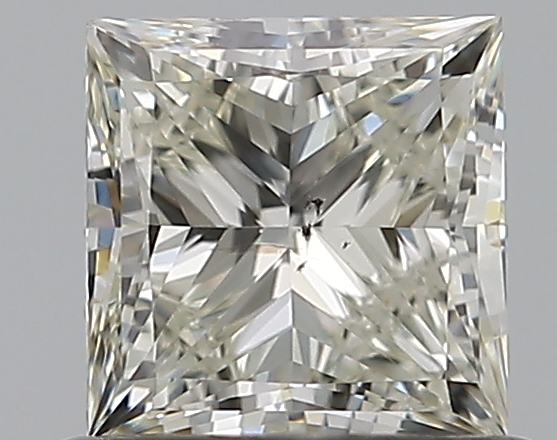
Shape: princess
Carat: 0.7
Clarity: SI1
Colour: K
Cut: EX
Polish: EX
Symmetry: VG
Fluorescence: N
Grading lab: GIA
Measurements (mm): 4.84 x 4.79 x 3.29